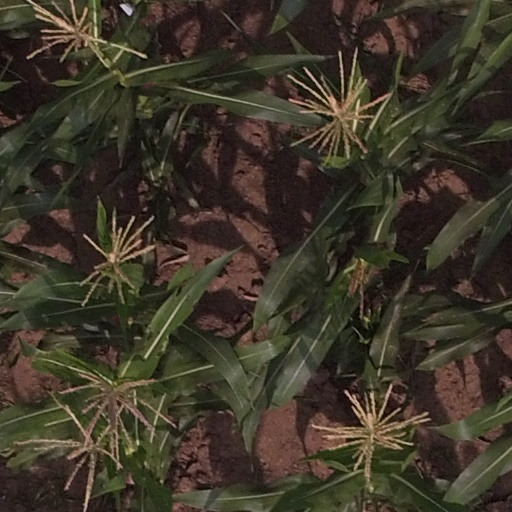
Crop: maize; corn